Personal genomics

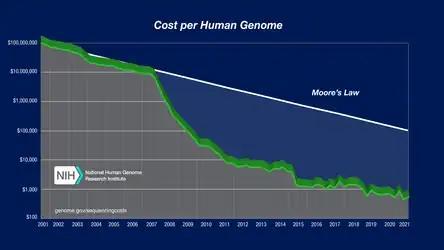
Typical cost of sequencing a human-sized genome, on a logarithmic scale. Note the drastic trend faster than Moore's law beginning in January 2008 as post-Sanger sequencing came online at sequencing centers.

The cost of sequencing a human genome is dropping rapidly, due to the continual development of new, faster, cheaper DNA sequencing technologies such as "next-generation DNA sequencing".